Technical (vehicle)

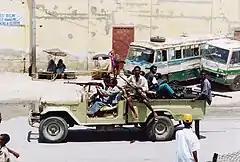
A technical in Mogadishu at the time of the UNOSOM II mission

In 1987, Chadian troops equipped with technicals drove the heavily mechanized Libyan army from the Aozou Strip. The vehicles were instrumental in the victory at the Battle of Fada, and were driven over into Libya to raid military bases. It was discovered that these light vehicles could ride through anti-tank minefields without detonating the mines when driven at speeds over 100 km/h. The vehicles became so famous that, in 1984, "Time" dubbed early stages of the conflict the "Great Toyota War".